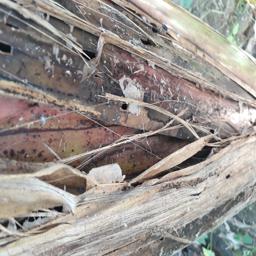
Label: BACTERIAL SOFT ROT